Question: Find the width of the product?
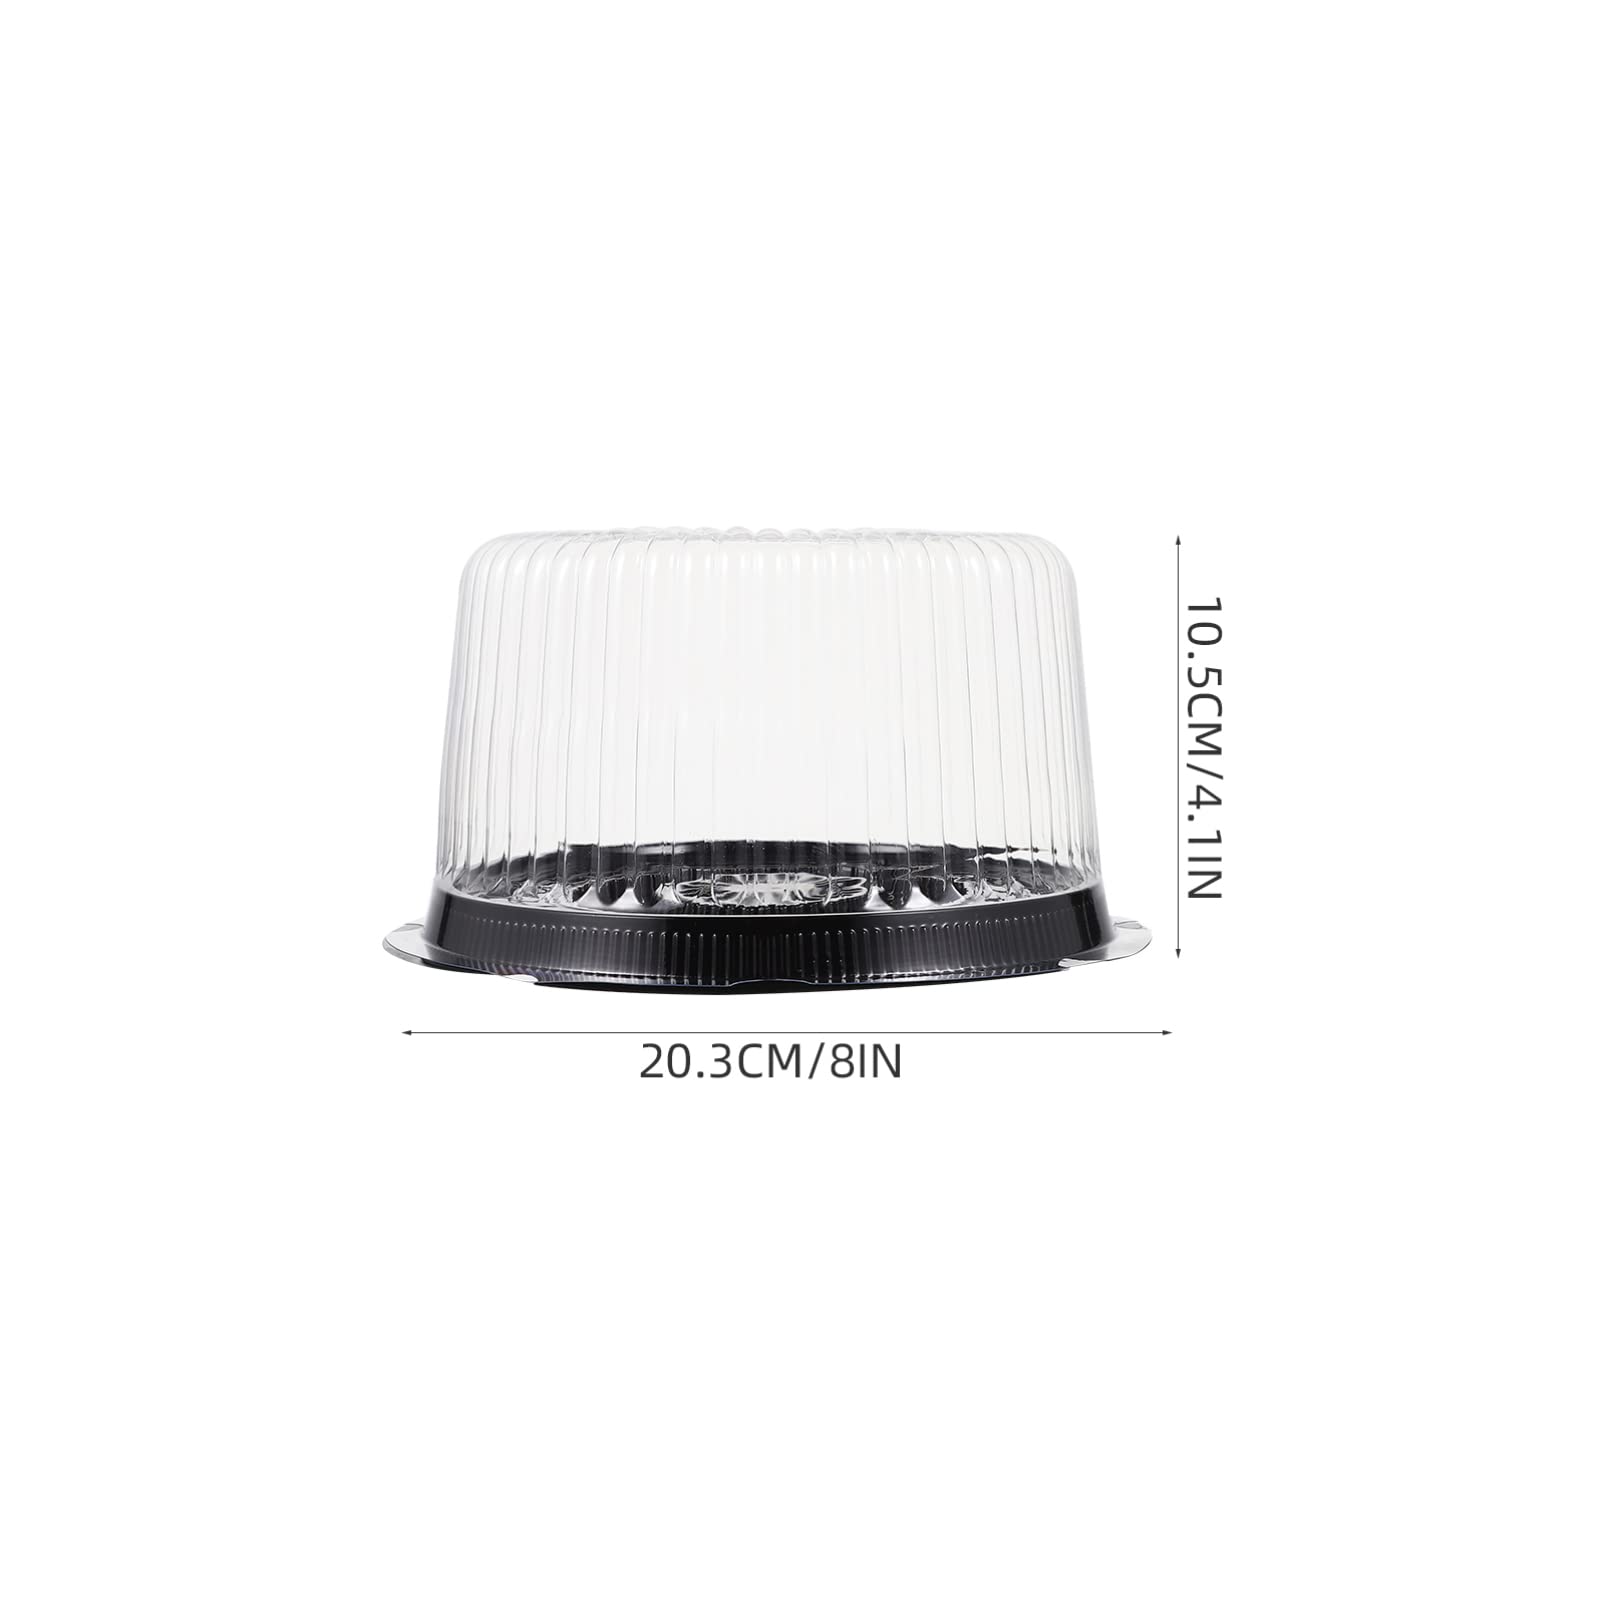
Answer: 10.5 centimetre